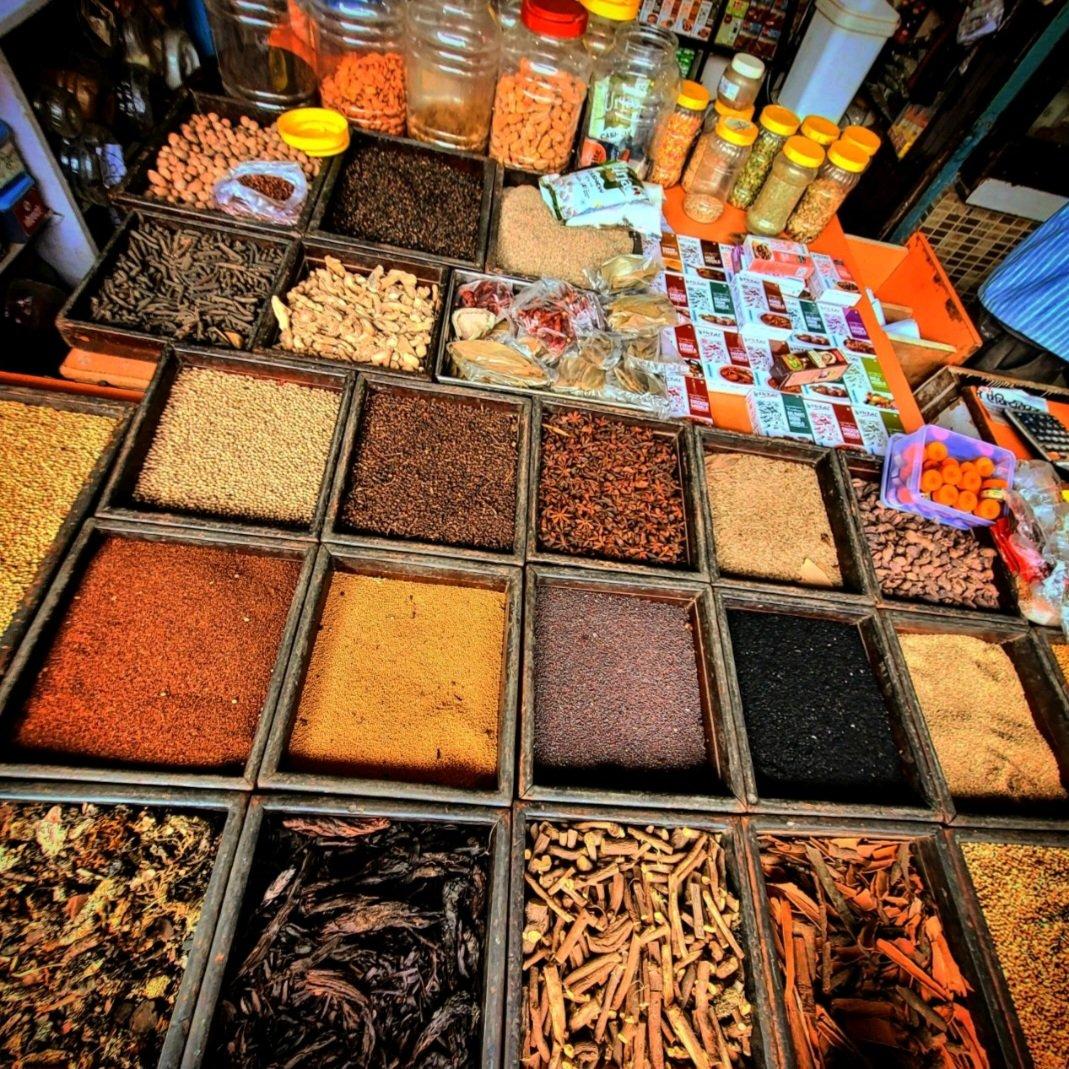
Viungo mbalimbali na mimea kavu imepangwa kwa makini kwenye kibweta. Kila kibweta kina rangi na aina tofauti ya viungo kama vile manjano, kahawia na nyekundu. Eneo liko kama soko au duka la viungu, lina uteuzi mpana.